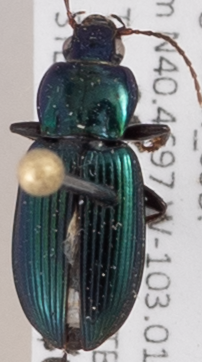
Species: Poecilus scitulus
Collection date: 2015-05-28
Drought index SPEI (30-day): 2.09
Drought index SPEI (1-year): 1.594
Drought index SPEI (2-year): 1.082